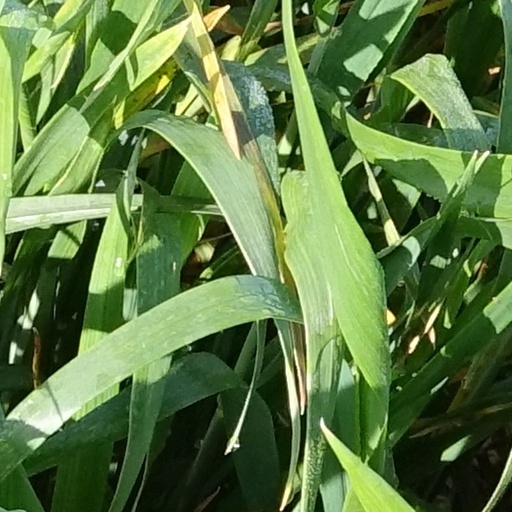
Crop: wheat